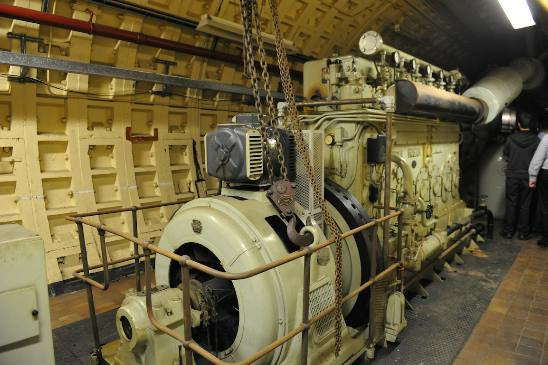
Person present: No